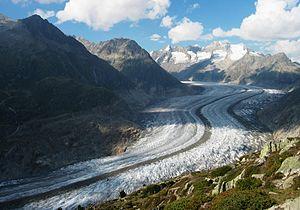
Un glacier est une masse de glace plus ou moins étendue qui se forme par le tassement de couches de neige accumulées. Écrasée sous son propre poids, la neige expulse progressivement l'air qu'elle contient, se soude en une masse compacte et se transforme en glace.